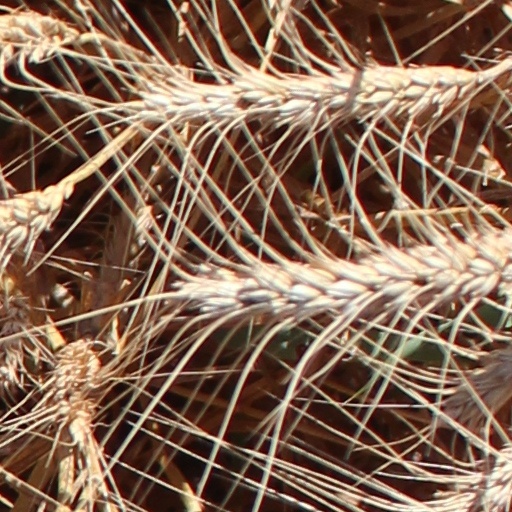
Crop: wheat